Propaganda in South Korea

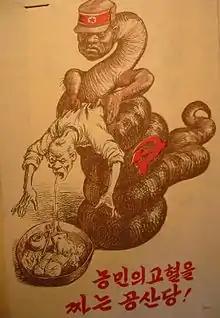
A South Korean propaganda leaflet portraying a North Korean communist soldier as a strangling snake

Propaganda was an important tool of war for South Korea in defending against the North Korean invasion and its propaganda attacks. The anti-communist ideology was firmly set and used to reinforce the South Korean national identity. The south needed to mobilize its own populace to survive and fight in a total war. According to the political scientist and author, Harold D. Lasswell in his study of World War I propaganda, nations at war demonize their enemy to reinforce the support of the populace and allies. Demonizing propaganda sought to “fortify the mind of the nation with examples of the insolence and depravity of the enemy.” Propaganda directed at North Korea was as vitriolic as the themes directed at South Korea. South Korean propaganda exploited the fact that the north launched the unprovoked invasion and often stalled negotiations for a ceasefire.